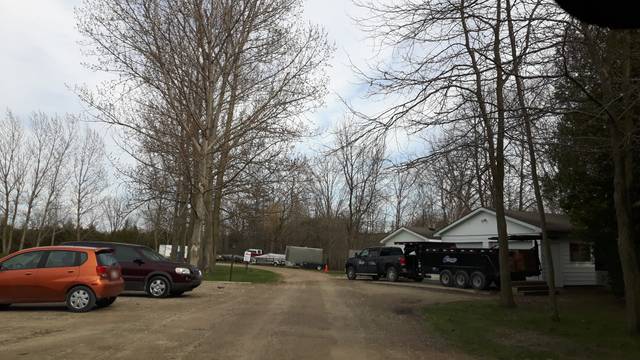
Region: Canada
Coordinates: 43.585, -81.707